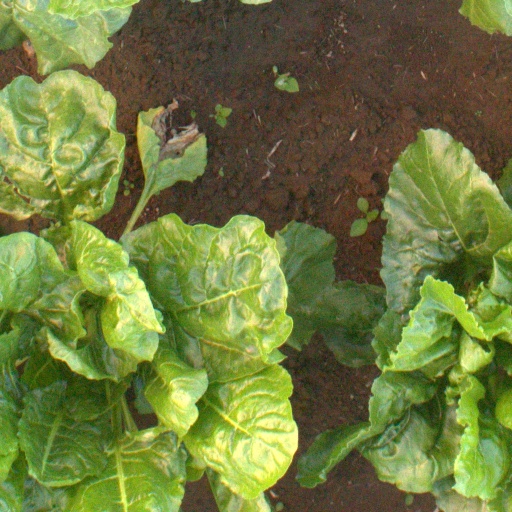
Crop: sugar beet